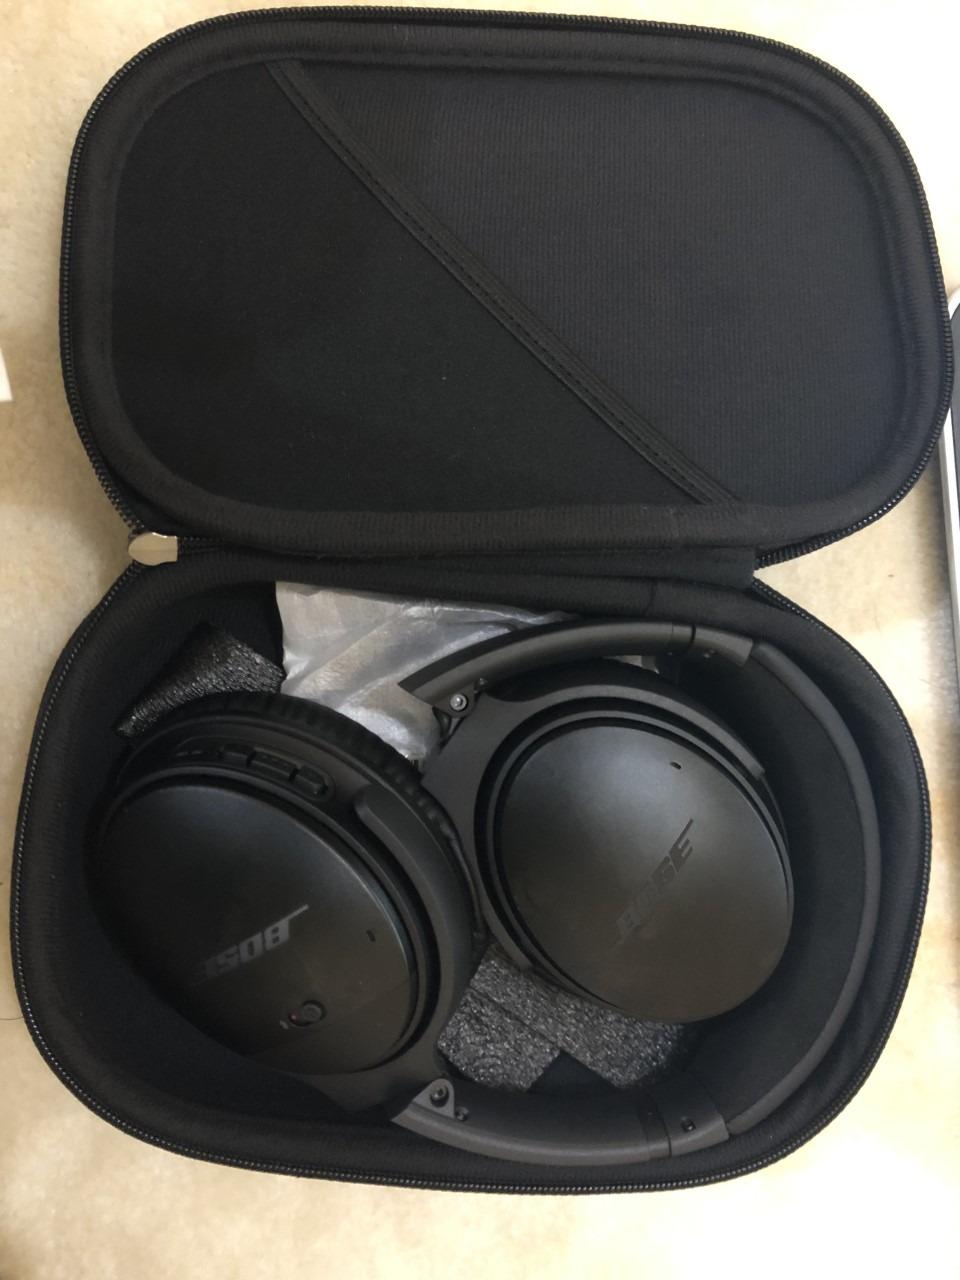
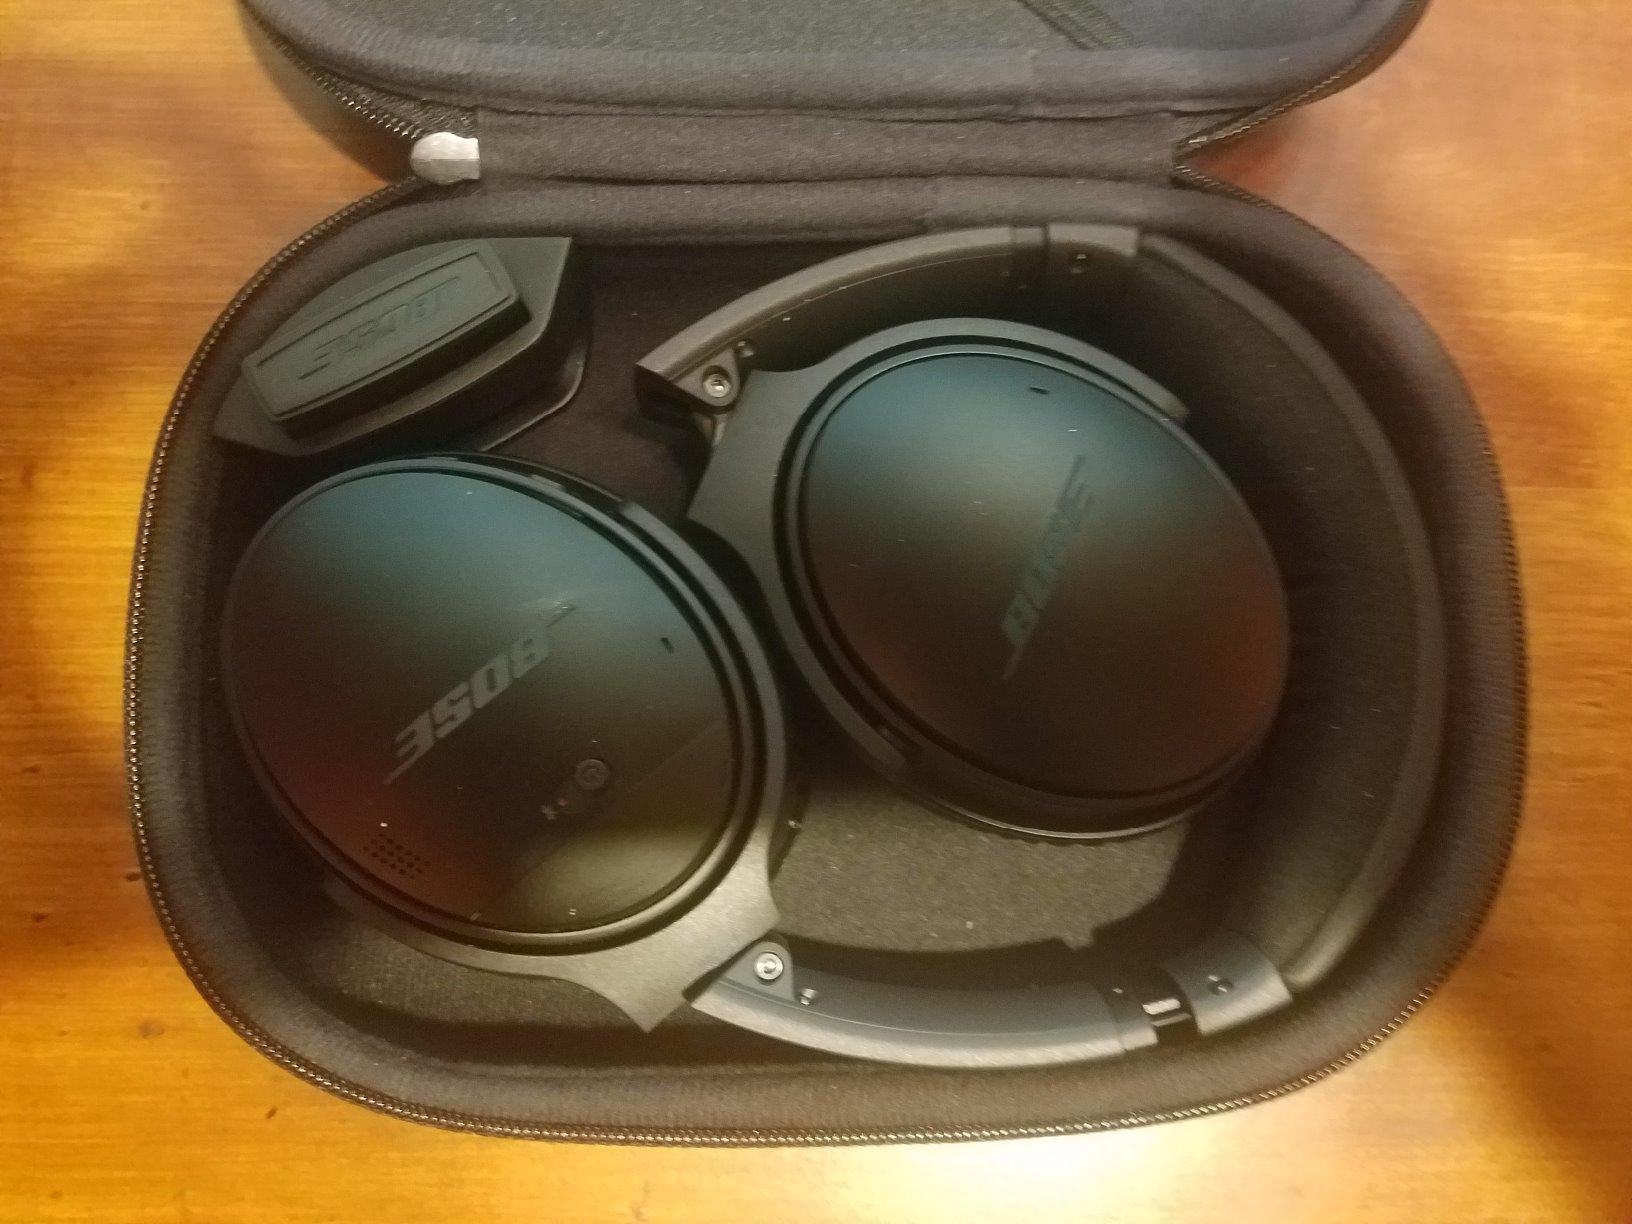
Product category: headphones
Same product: yes